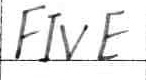
Label: five